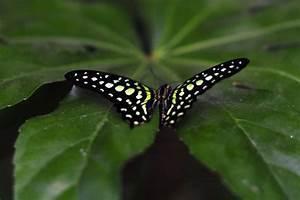
butterfly